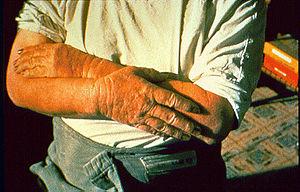
Les normes de sécurité sur le lieu de travail sont des ensembles de normes destinées à la sécurité sur le lieu de travail et à la réduction des risques professionnels liés aux maladies professionnelles.
Les dermatites sont des maladies de la peau.